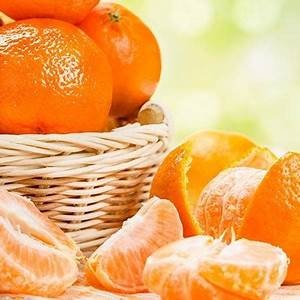
Label: mandarine